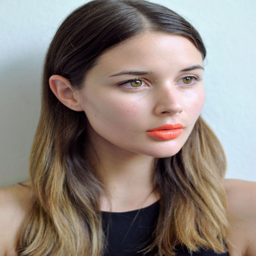
person faced with a pop of orange .